New York State Route 55

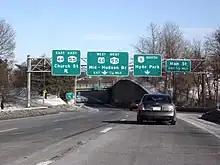
The exit for US 44/NY 55 for the Mid-Hudson Bridge from US 9.

Now in Pawling, NY 55 continues southeast on a parallel of the Housatonic Railroad and the Whaley Lake Stream, bypassing the hamlet of Woodinville. After making a gradual bend to the southeast and soon to the east, NY 55 becomes more residential as it approaches the village of Pawling. The route soon parallels CR 69, which is disconnected at NY 55. The route then crosses over the East Branch of the Croton River and the Metro-North Railroad Harlem Line, passing south of the Pawling station, which is connected via CR 69. A couple blocks east of the tracks, NY 55 enters a partial cloverleaf interchange with NY 22.